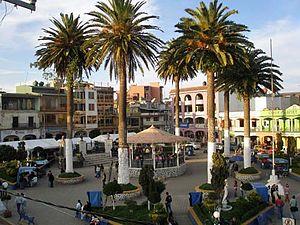
Zacualtipán est un chef-lieu de la municipalité d'Metztitlán dans l'état d'Hidalgo au Mexique.